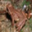
Label: frog